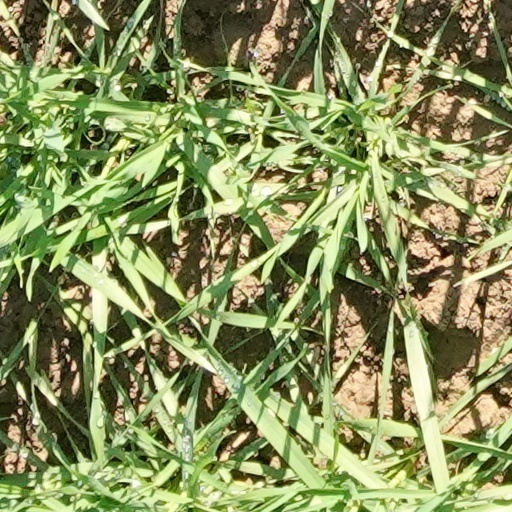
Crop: wheat